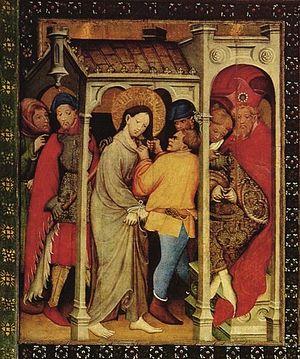
Détail du retable de Bad Wildungen
Conrad von Soest, né vers 1370 à Dortmund et mort en 1422 ou peu après est un des peintres les plus représentatifs de l'école de Westphalie. Il peint dans le style doux du gothique international et il joue un rôle primordial dans l'introduction de ce style courtois international en l'Allemagne du Nord vers 1390. Son œuvre influence la peinture allemande et européenne du Nord jusqu'au début du XVᵉ siècle.